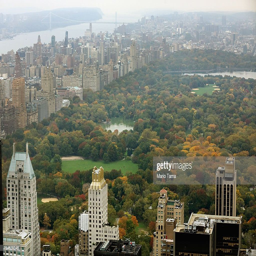
filming location and theater are seen .